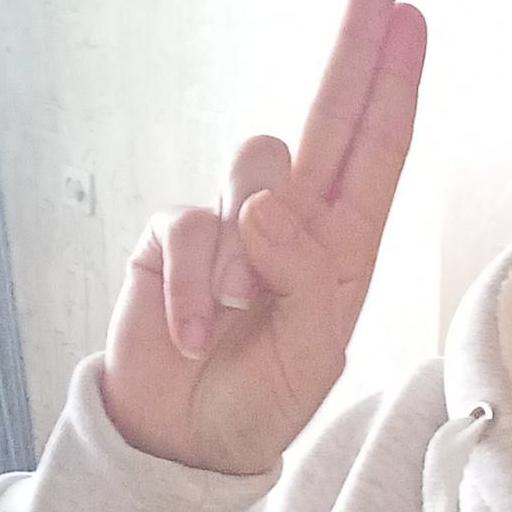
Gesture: two_up